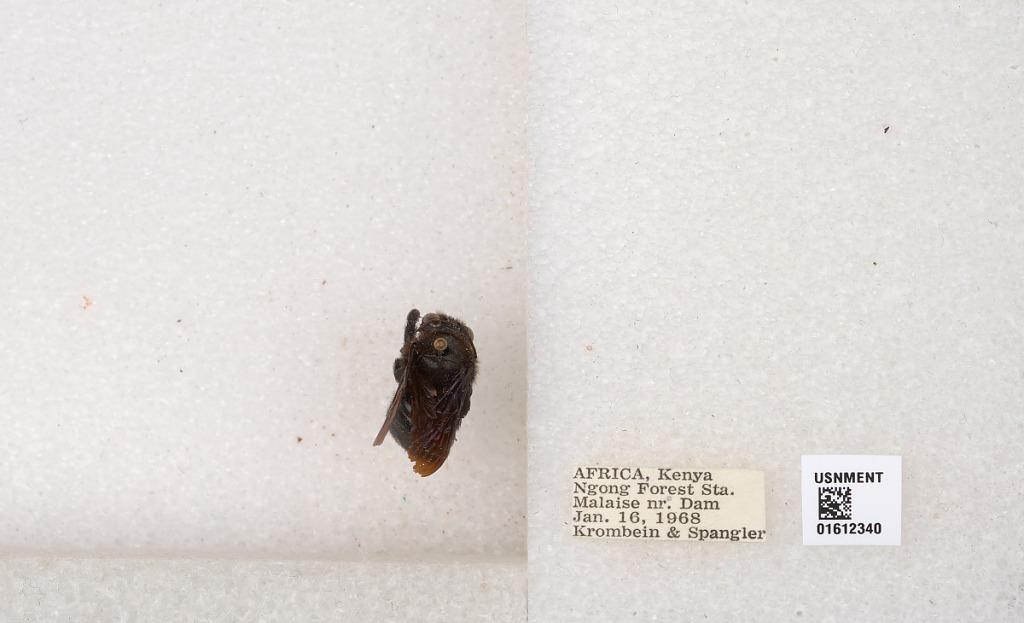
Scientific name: Xylocopa
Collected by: Krombein
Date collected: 1968-1-16
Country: Kenya
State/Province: Nairobi Area
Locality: Ngong Forest Sta.